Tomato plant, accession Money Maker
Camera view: tilt-top (135 deg); turntable rotation: 210 degrees
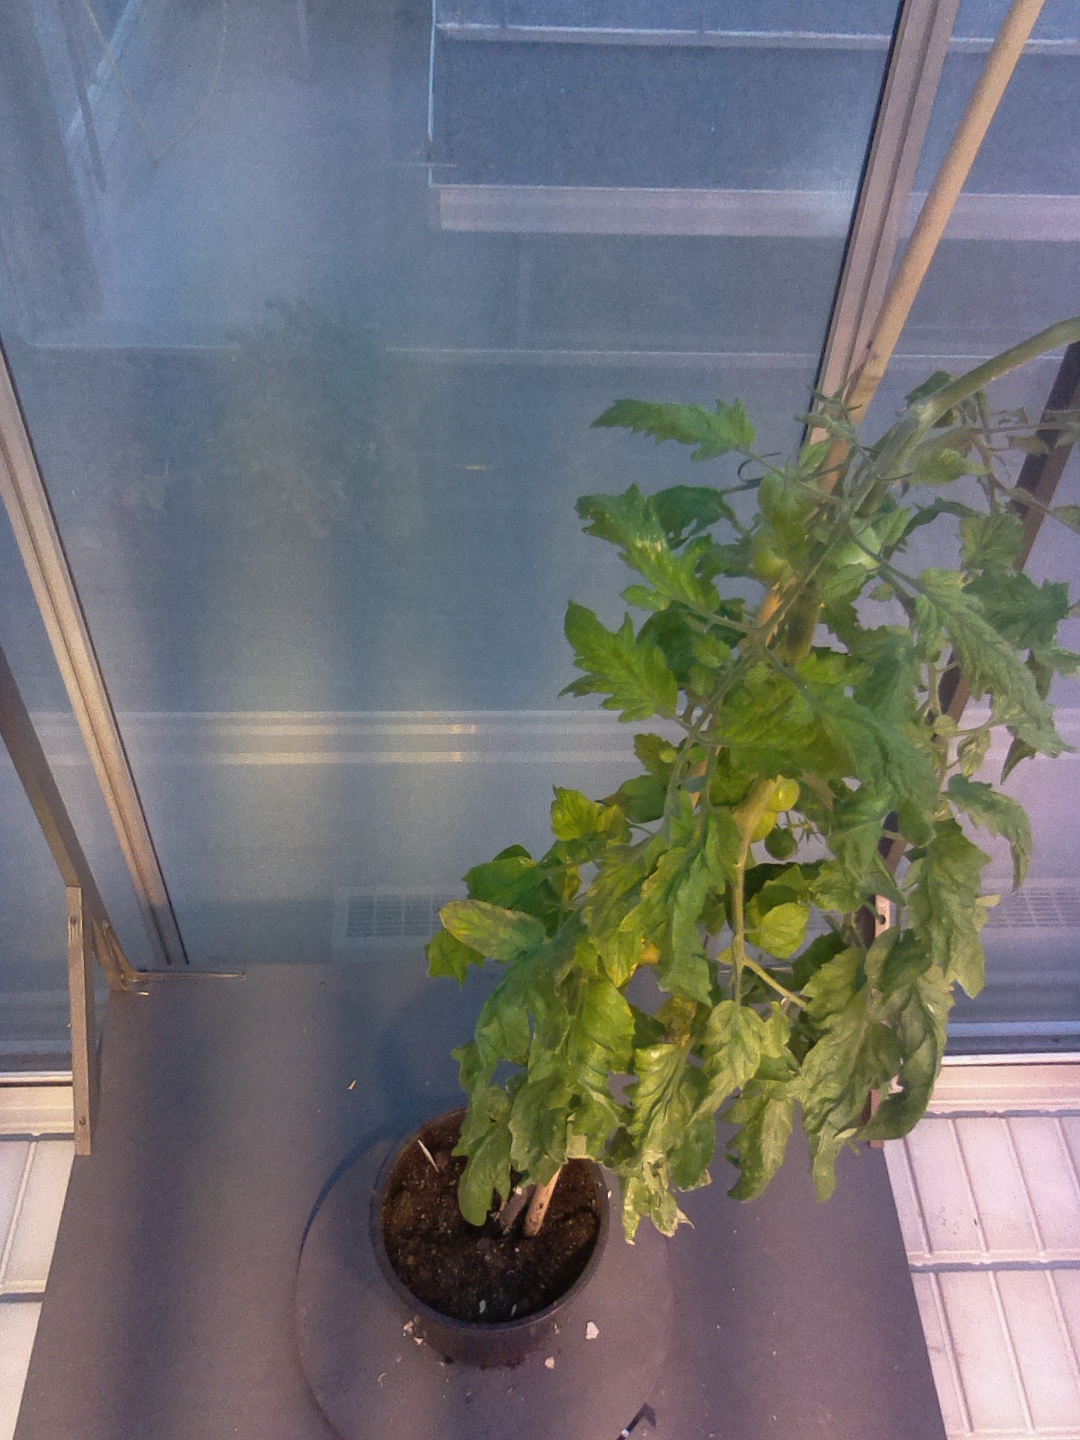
BBCH growth stage 79: 90% -100% of final fruit size